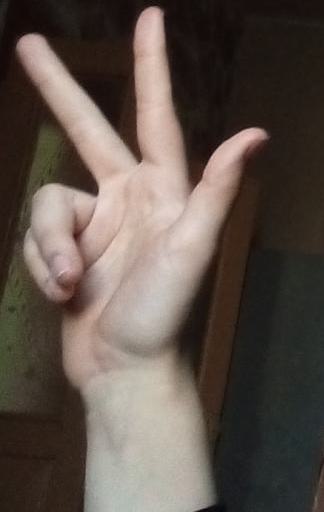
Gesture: three2